Departures (2008 film)

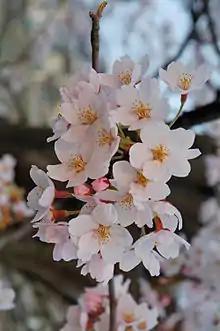
Symbolism has been found in the film's use of cherry blossoms.

In a montage, scenes of Daigo playing his childhood cello while sitting outdoors are interspersed with scenes of encoffining ceremonies. Byrnes believes that this scene was meant to increase the emotional charge of the film, and Roger Ebert of the "Chicago Sun-Times" considered it a "beautiful fantasy scene" through which the camera is "granted sudden freedom" from the generally standard shots. Yoshiko Okuyama of the University of Hawaii at Hilo found that Daigo's deft movements while playing the cello mirrored the high level of professionalism which he had reached. Several reviewers, such as Leigh Paatsch of the "Herald Sun", questioned the need for the shot. Throughout the film's soundtrack, cello music remains dominant. Takita drew parallels between the instrument and the encoffining ceremony, stating that